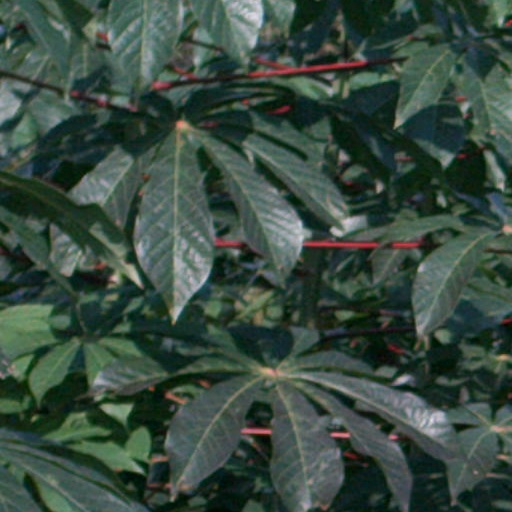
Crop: cassava